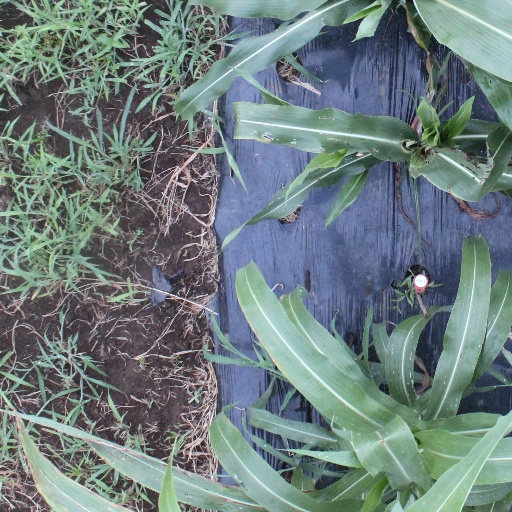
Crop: sorghum